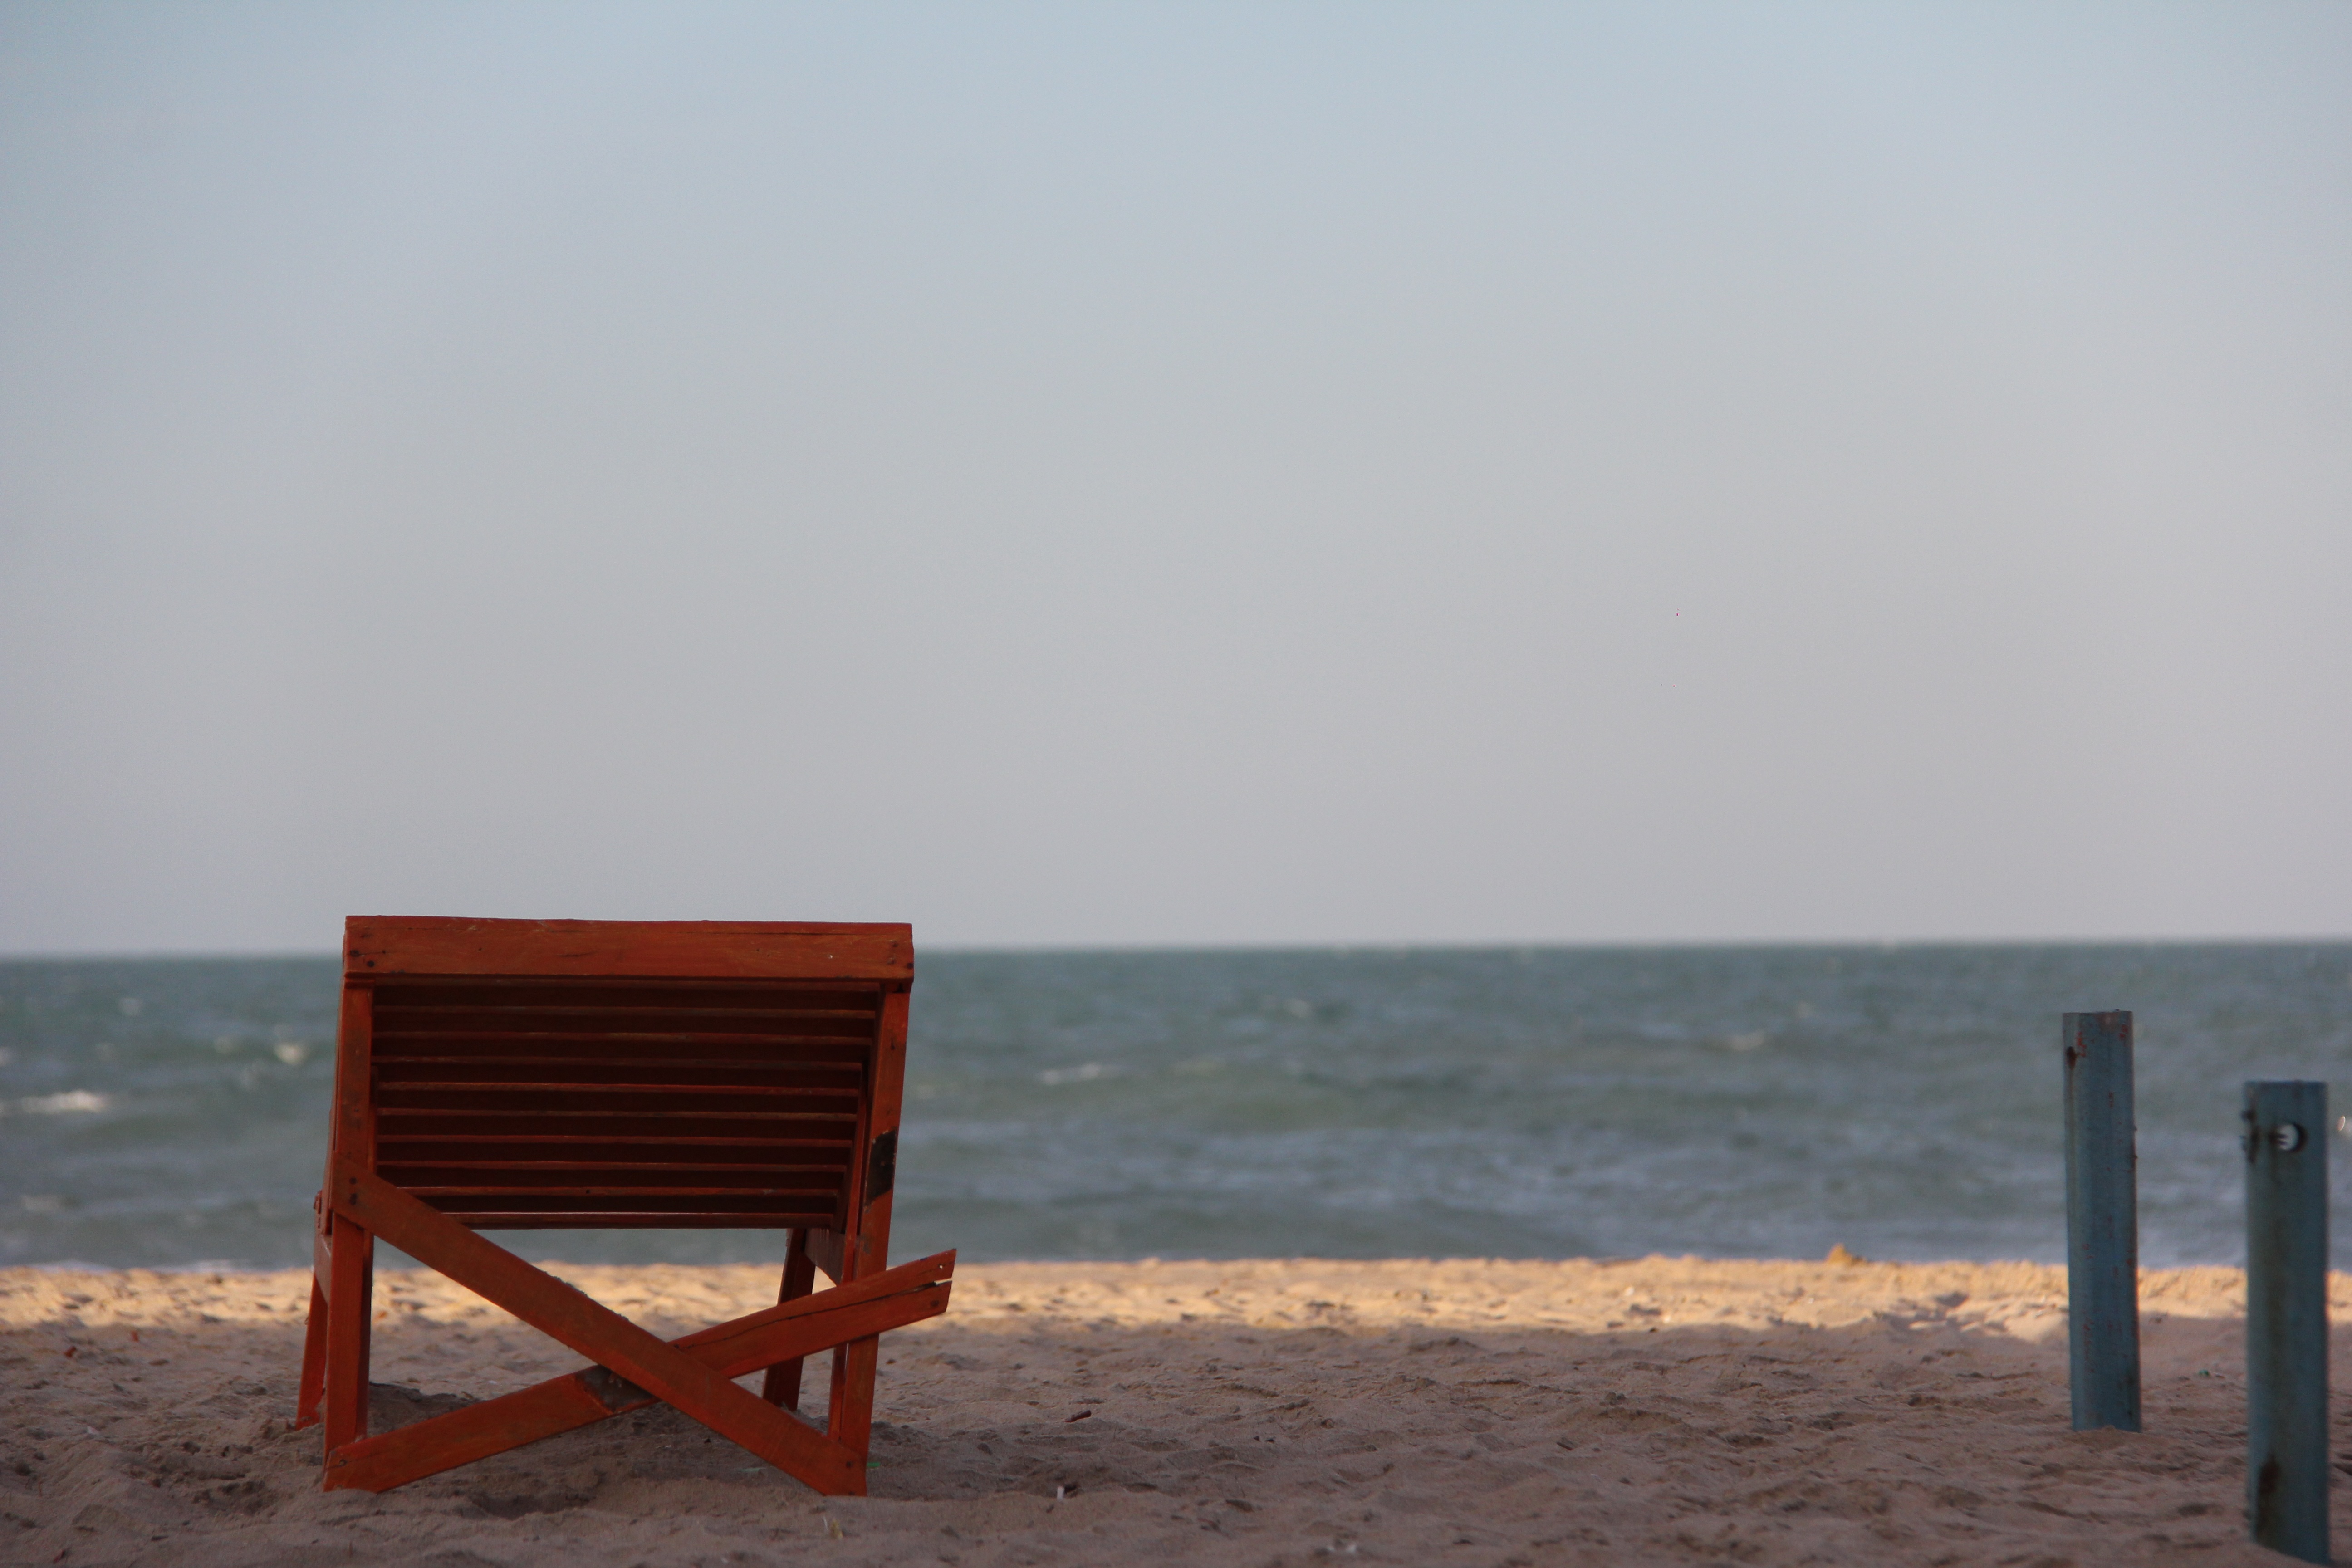
beach, sea, wood, chair, furniture, tibau rn, end of afternoon